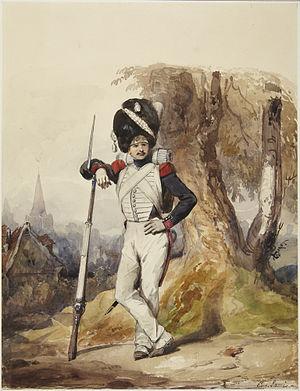
Sous la Restauration, une garde royale est créée pour assurer, en complément de la maison militaire, la protection du roi de France. Elle a servi Louis XVIII puis Charles X, avant d'être supprimée par Louis-Philippe.